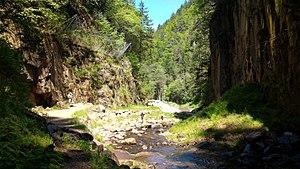
La cascade du loup est une cascade située dans la vallée du rio di Regnana, dans la commune de Bedollo, dans le Trentin.